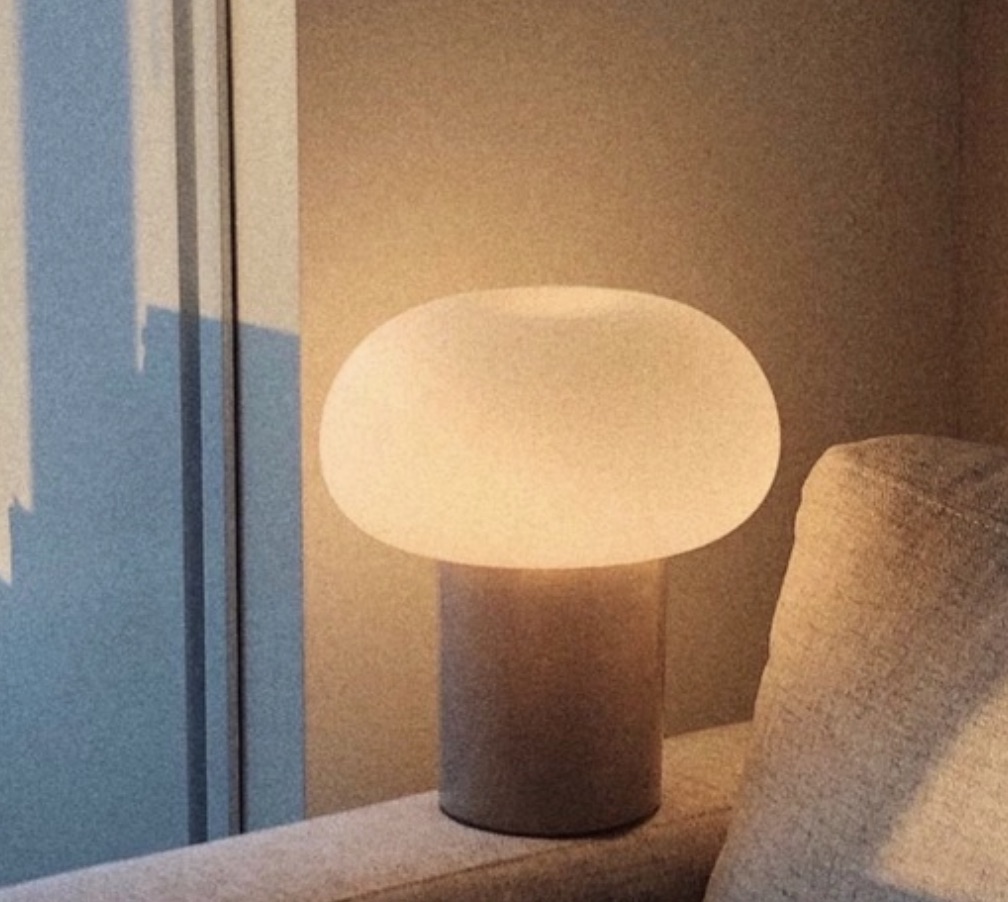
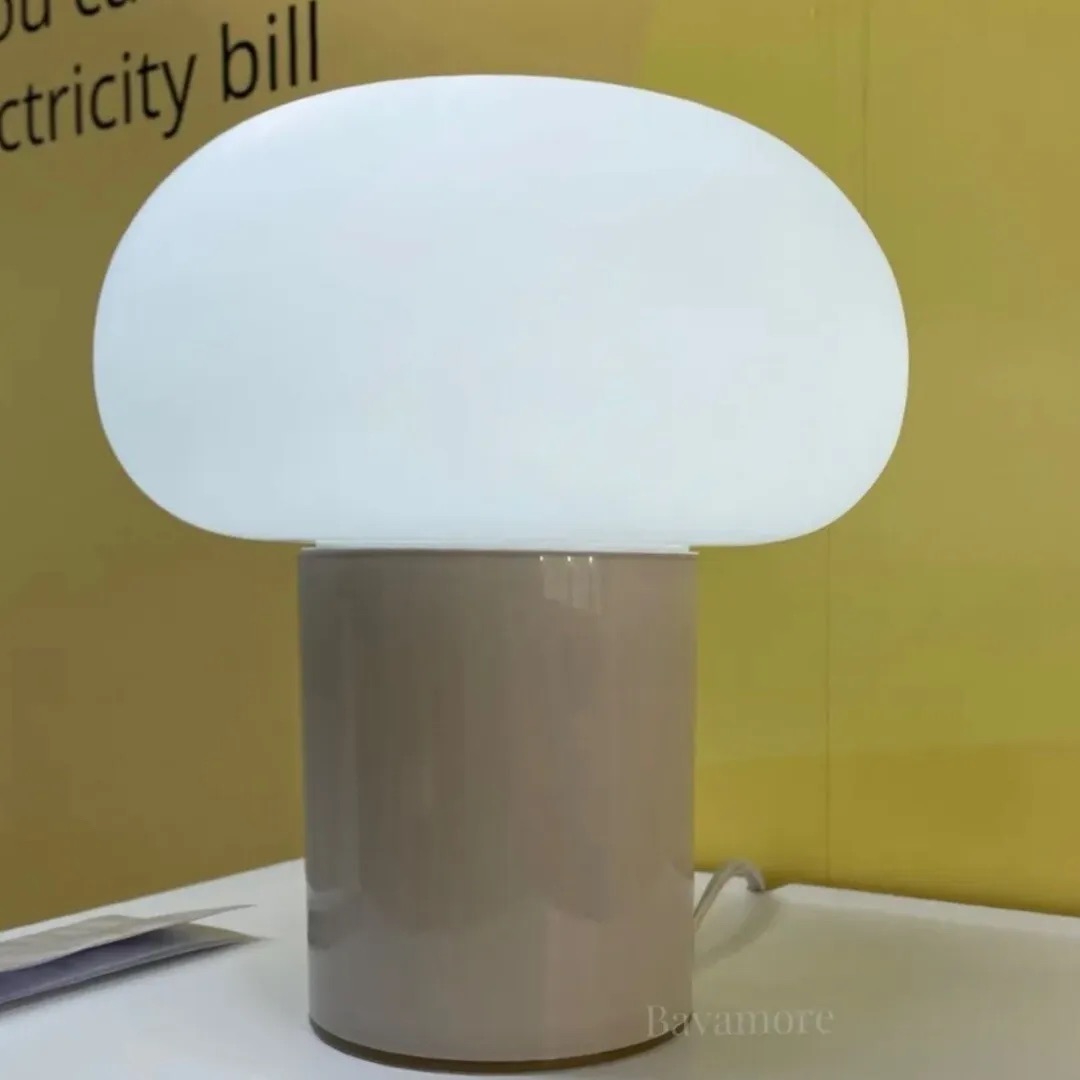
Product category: misc
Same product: yes